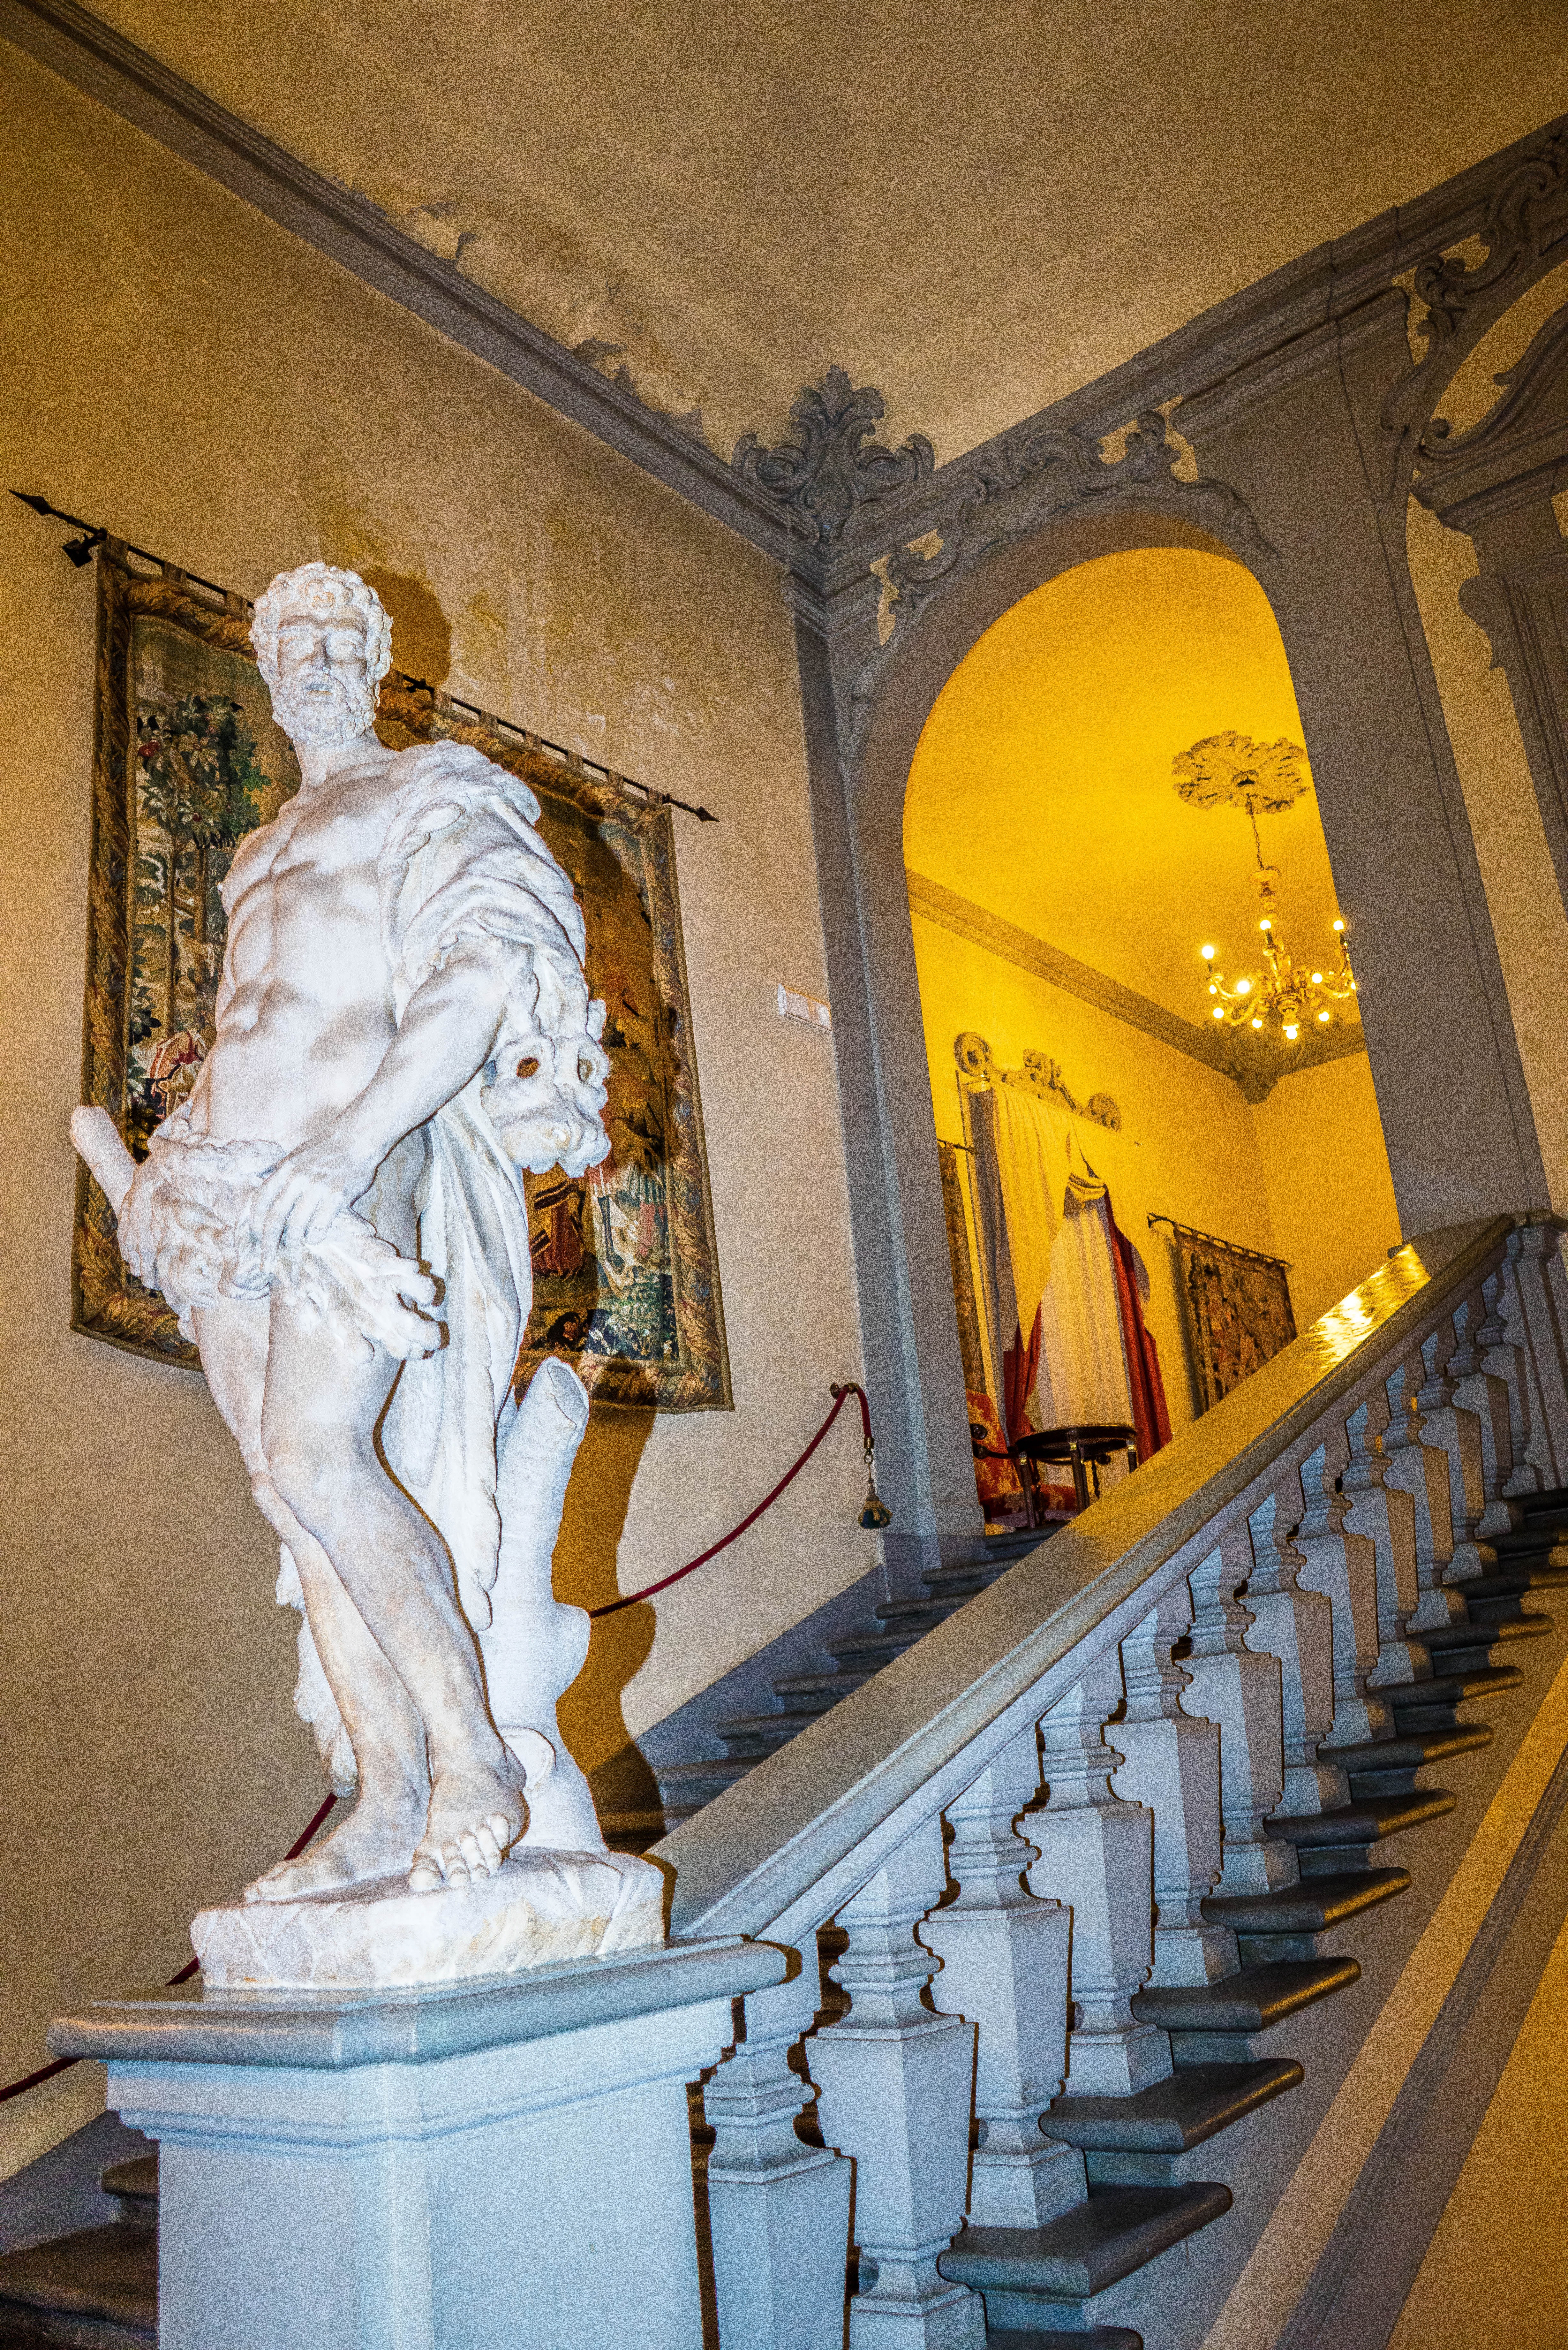
monument, europe, statue, artistic, italy, tourism, stairwell, interior design, sculpture, art, temple, decorative, marble, tourist attraction, italian, ancient history, hotel astoria